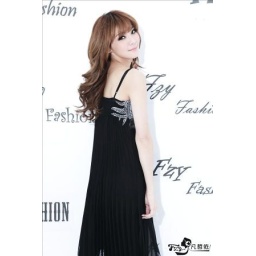
pleated maxi dress in gray sideview